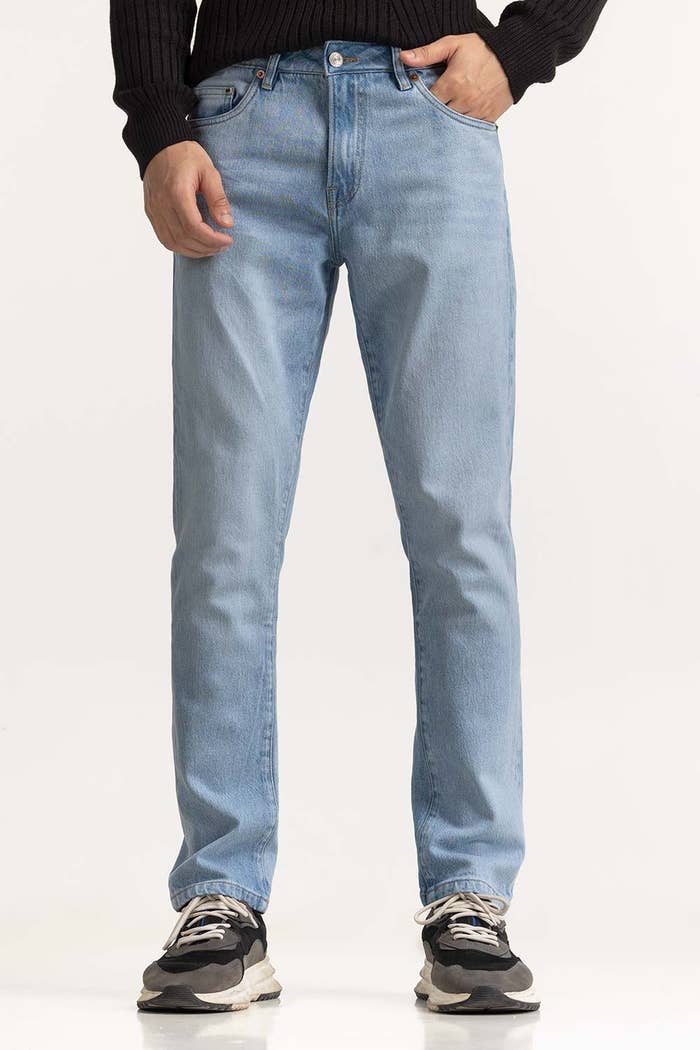
blue slim fit jeans